Maximilian Oesterhelweg

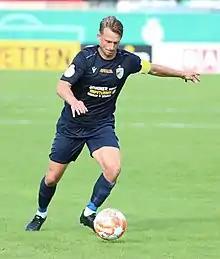
Maximilian Oesterhelweg with Jena in 2021

He joined Regionalliga Nordost side Carl Zeiss Jena on a year-long contract in August 2020. He scored his first goal for Jena after eleven minutes on his debut for the club on 15 August 2020 in a 1–1 draw with Babelsberg.